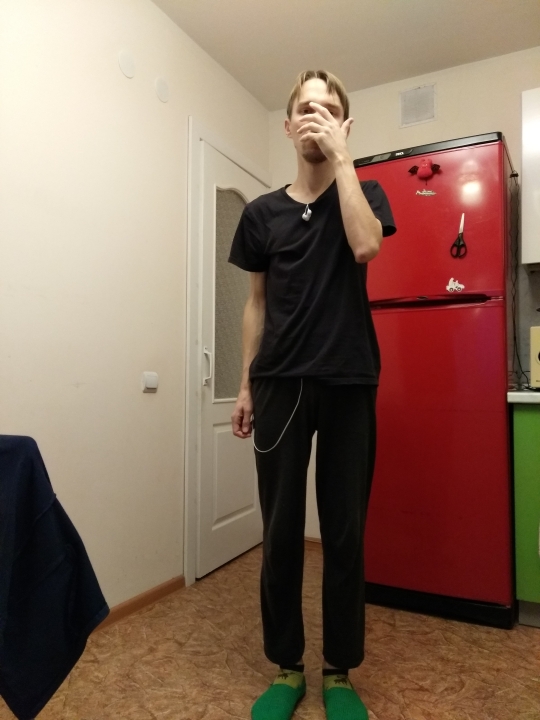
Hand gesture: no_gesture